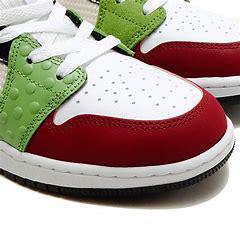
Brand: Jordan
Model: 100